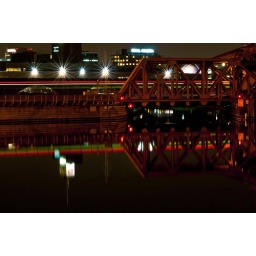
from Paul Revere under the Zakim Bridge (red, yellow and green streaks are the train passing over the bridge)